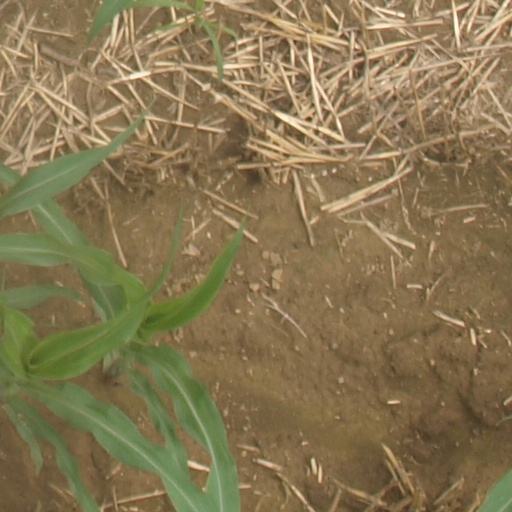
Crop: maize; corn